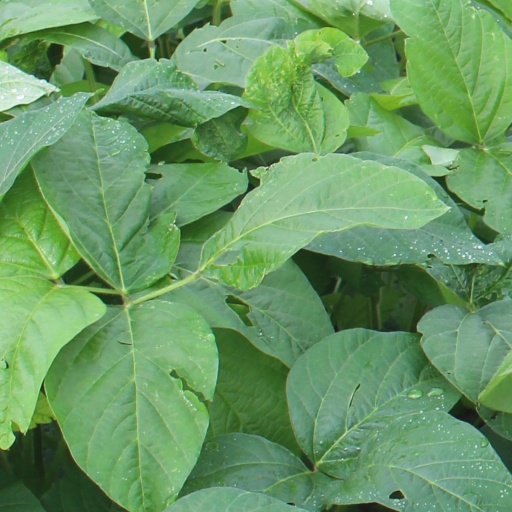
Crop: soybean